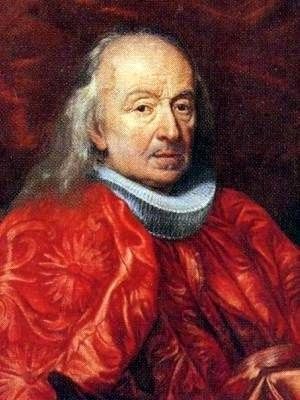
Oberto della Torre fut le 130ᵉ doge de la République de Gênes du 31 août 1689 au 1ᵉʳ septembre 1691 et roi de Corse pendant la même période.